Herter Farmstead

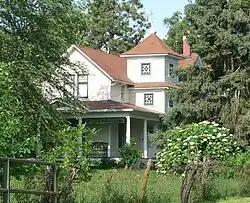
The house in 2013

The Herter Farmstead is an estate with a historic farm house and several outbuildings in Walton, Nebraska. The two-story house was built in 1876 for Abraham Herter, an immigrant from Switzerland. In 1892, his son, Jacob W. Herter, decided to redesign the house in the Queen Anne style, with a tower and classical columns. Edward, the third-generation property owned, inherited the house in 1960, followed by his daughter Norma in 1973, who lived here with her husband, Wayne Hagaman. The property has been listed on the National Register of Historic Places since July 24, 2000.